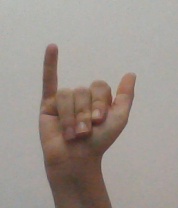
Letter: ya